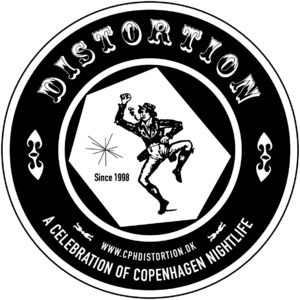
Copenhagen Distortion
Copenhagen Distortion er en musikfestival, der finder sted i gaderne i København hvert år i løbet af ugen med den første lørdag i juni. Festivalens kulturelle fokus er på klubkultur, urbane og elektroniske musikgenrer, gadeliv, moderne kunst, social kunst og Københavns undergrundsmagasiner.